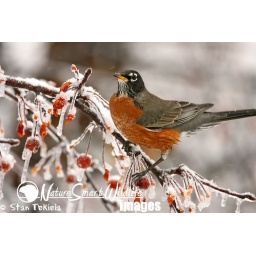
American Robin male (Turdus migratorius) on crabapple tree in ice storm taken in Victoria, MN